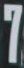
Number: 7